Wat Phra Dhammakaya

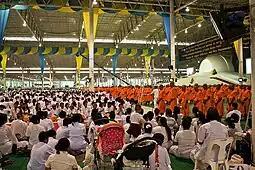

In the 2000s, the Thai media gradually lost interest in the temple's controversies from the Asian financial crisis. During this period, the temple began to focus more on promoting an ethical lifestyle, using the five and eight precepts as a foundation. The campaign had a national impact when the temple started organizing protests against the company Thai Beverage's public listing in the Stock Exchange of Thailand. The company, a producer of alcoholic beverages, finally had to capitulate and decided to list in Singapore instead.